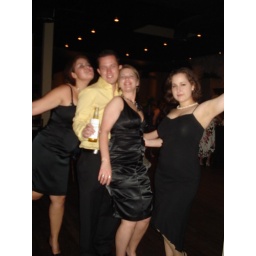
We girls in black surround Amy's date